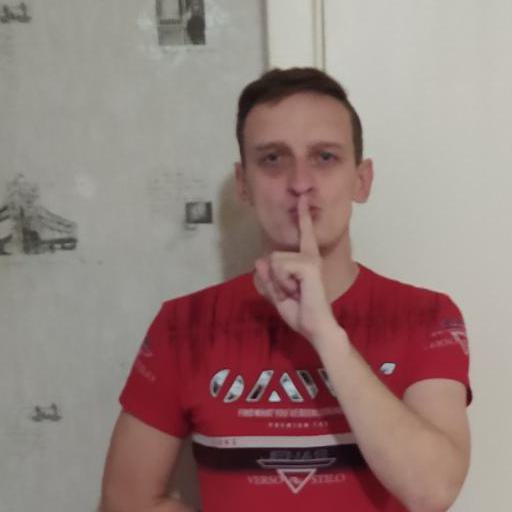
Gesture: mute